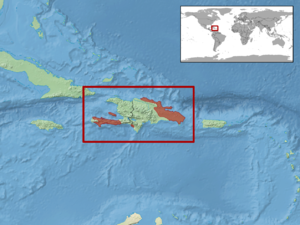
Celestus sepsoides est une espèce de sauriens de la famille des Diploglossidae.